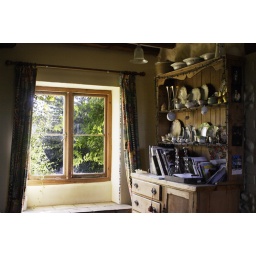
Photo taken in a friends house of rhe kitchen dresser with spring light streaming in the window.